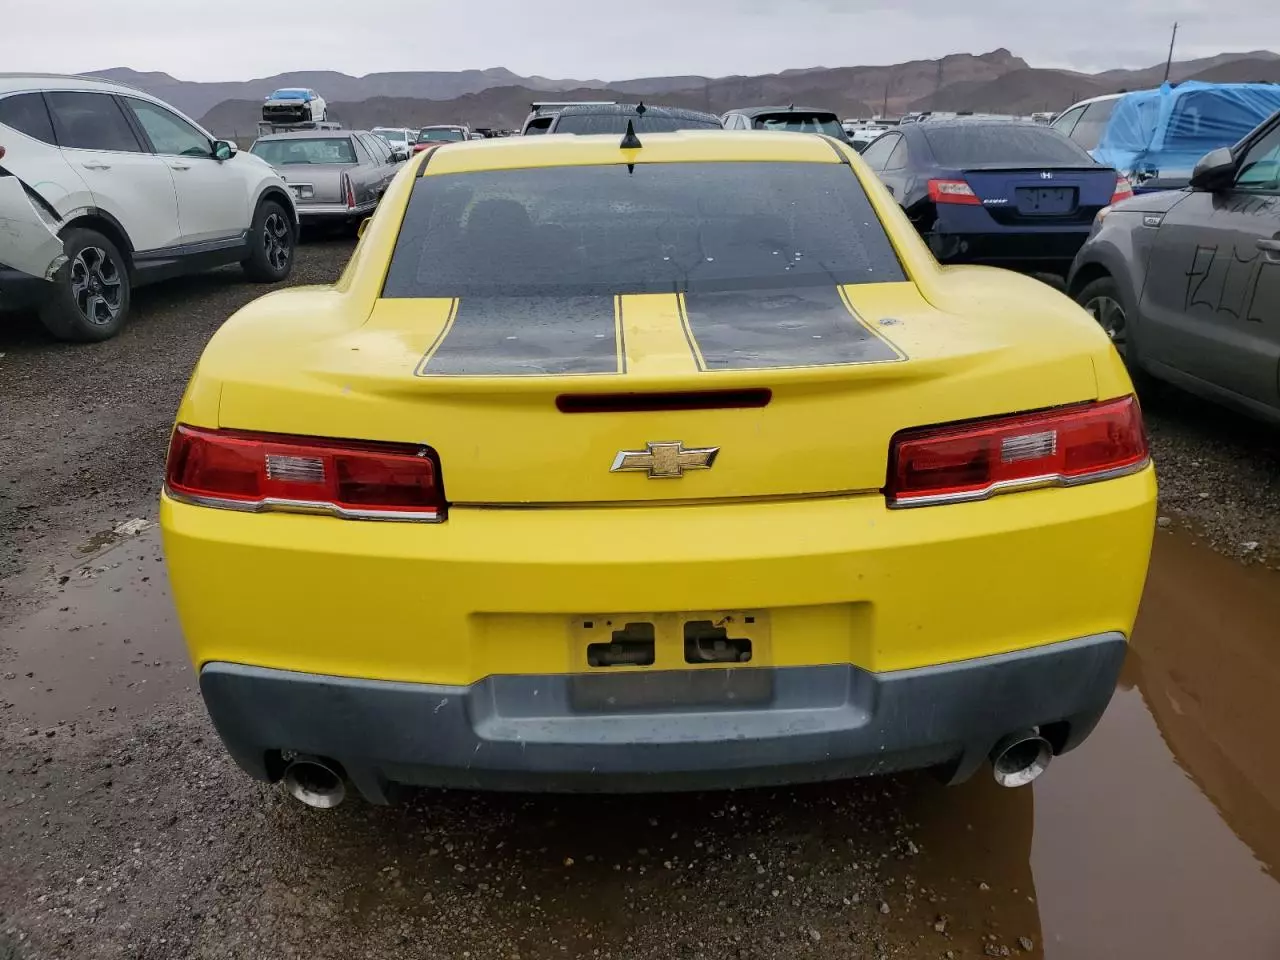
Aucun dommage détecté.
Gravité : aucun